Battle of Arnhem

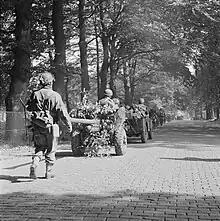
Men of the 2nd Battalion, South Staffordshire Regiment, of the 1st Airlanding Brigade, advance toward Arnhem, towing a 6-pounder anti-tank gun with them, 18 September.

Lieutenant Colonel John Frost, commander of the 2nd Parachute Battalion of the 1st Parachute Brigade, had led a mixed group of about 750–800 lightly armed men who had landed near Oosterbeek and marched into Arnhem along the Rhine River route. While encountering few Germans and little opposition, the 2nd Battalion had been unable to secure its objectives along the way. The railway bridge at Oosterbeek was blown up by the Germans when the first British paratroops tried to rush across and seize it. The Germans had moved the Old Ship bridge to the south bank. The battalion reached the main road bridge in Arnhem, capturing the northern end but was unable to secure the southern end from the German defenders. The 2nd Parachute Battalion were able to consolidate their position and quickly repulsed the 10th SS Reconnaissance Battalion and other German units when they arrived to secure the bridge.